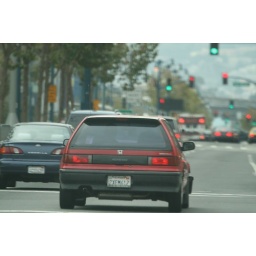
The red Honda in this photo crashed into another car and then drove off.